Jacques Chenevière

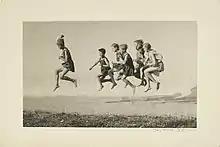
Children in "Les premiers souvenirs", composed by Jaques-Dalcroze with lyrics by Chenevière, photographed by Boissonnas (BGE-collections)

Most of the staff were women though. Some of them came from the Patrician class of Geneva and joined the IPWA because of male relatives in high ICRC positions, which was all-male for more than half century. This group included female pioneers like the legal scholar and historian Marguerite Cramer, the art historian Marguerite van Berchem, and the Dalcroze eurhythmics educator Suzanne Ferrière. The connection between the Chenevières came through family tradition and bonds as well: Adolphe's younger brother Edmond (1862–1932) was married to a daughter of the Milanese banker Charles Brot, who played a role when the ICRC was founded. The wife of Adolphe's older brother Alfred-Maurice (1848–1926) was related to the families of ICRC co-founder Gustave Moynier (1826–1910) and of his successor Ador.